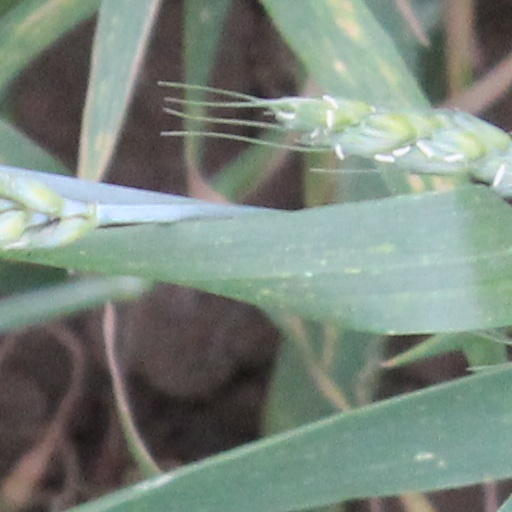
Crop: wheat